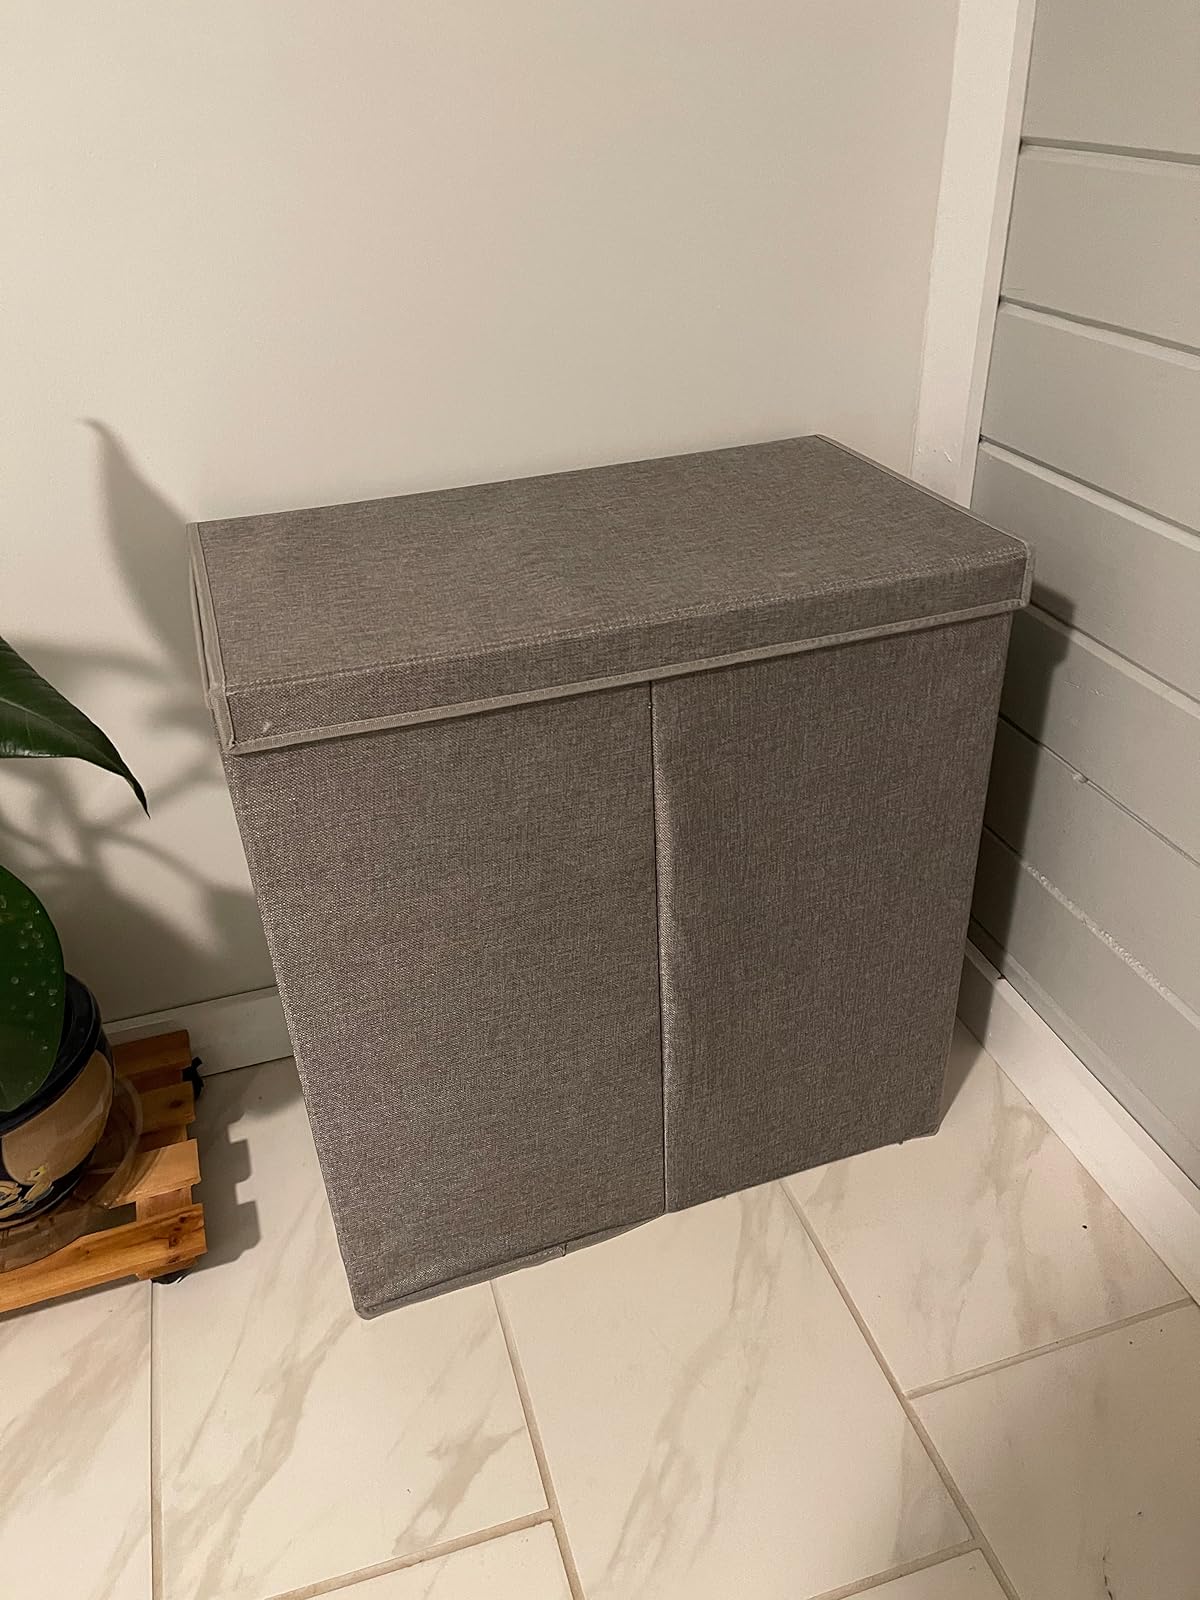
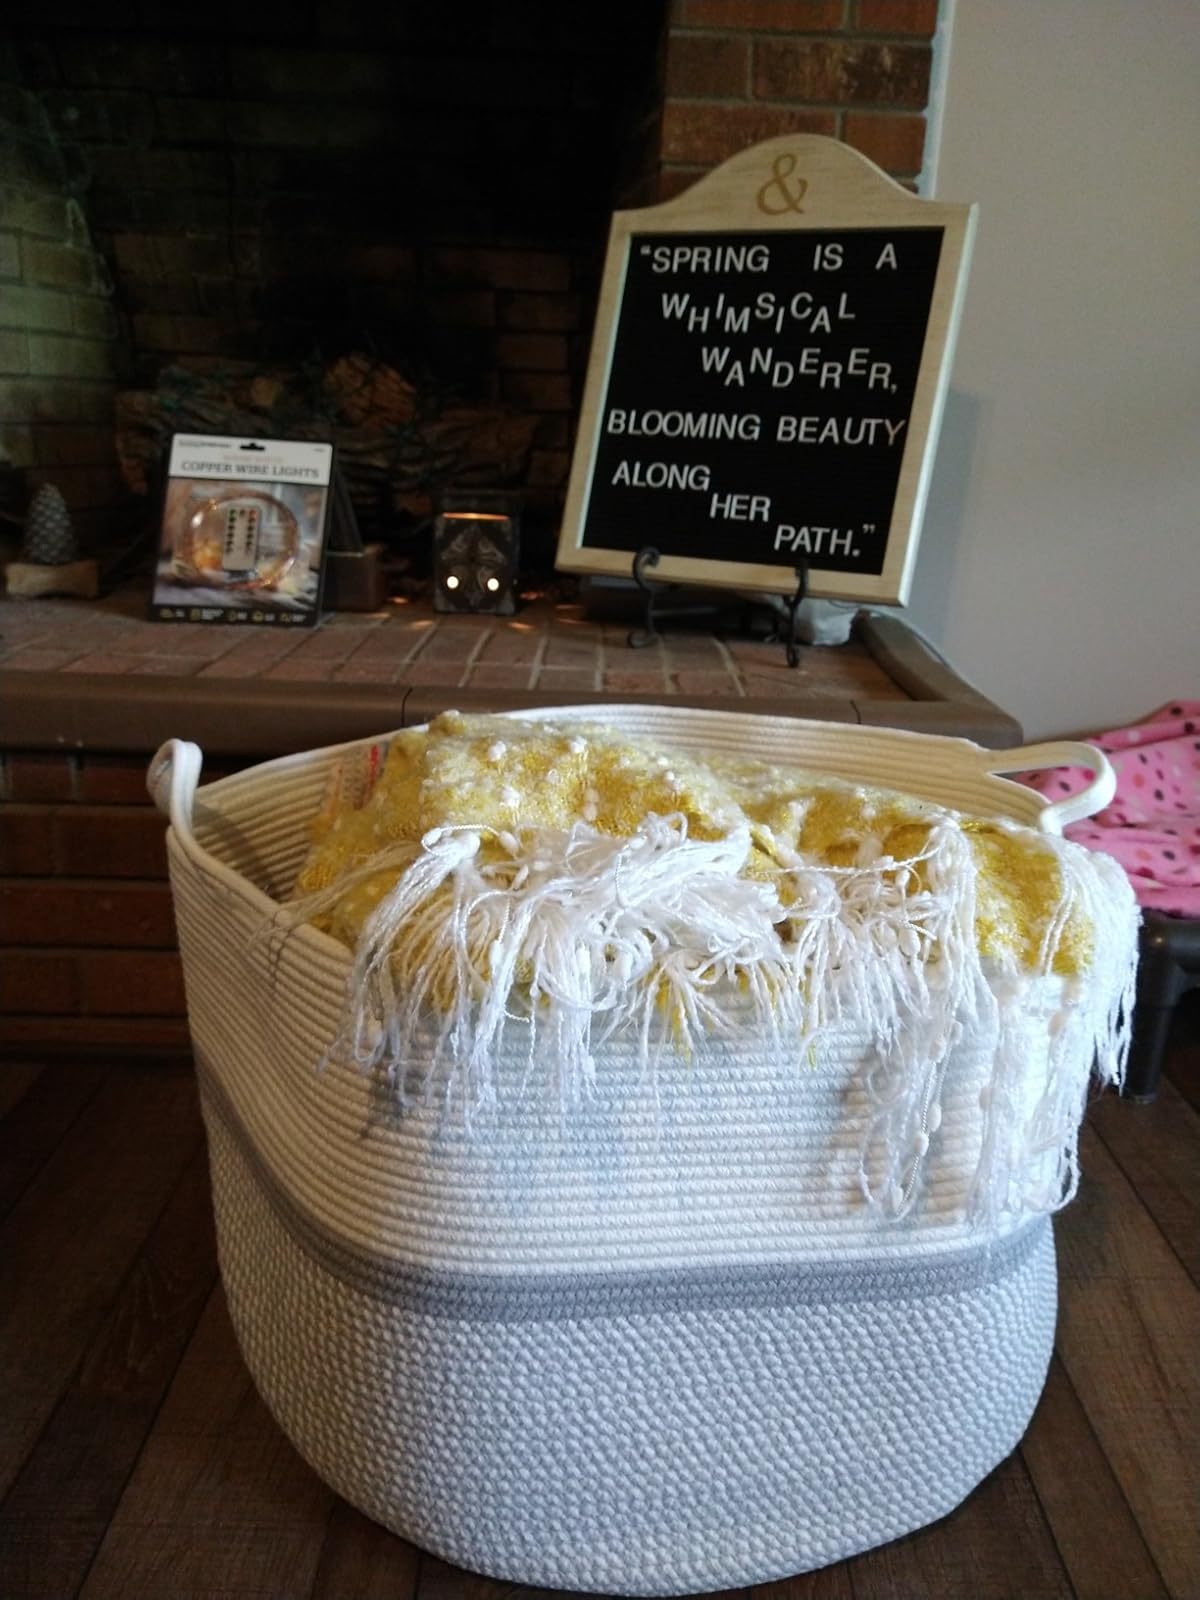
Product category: items_hamper
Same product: no